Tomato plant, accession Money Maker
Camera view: horizontal (90 deg, fisheye); turntable rotation: 120 degrees
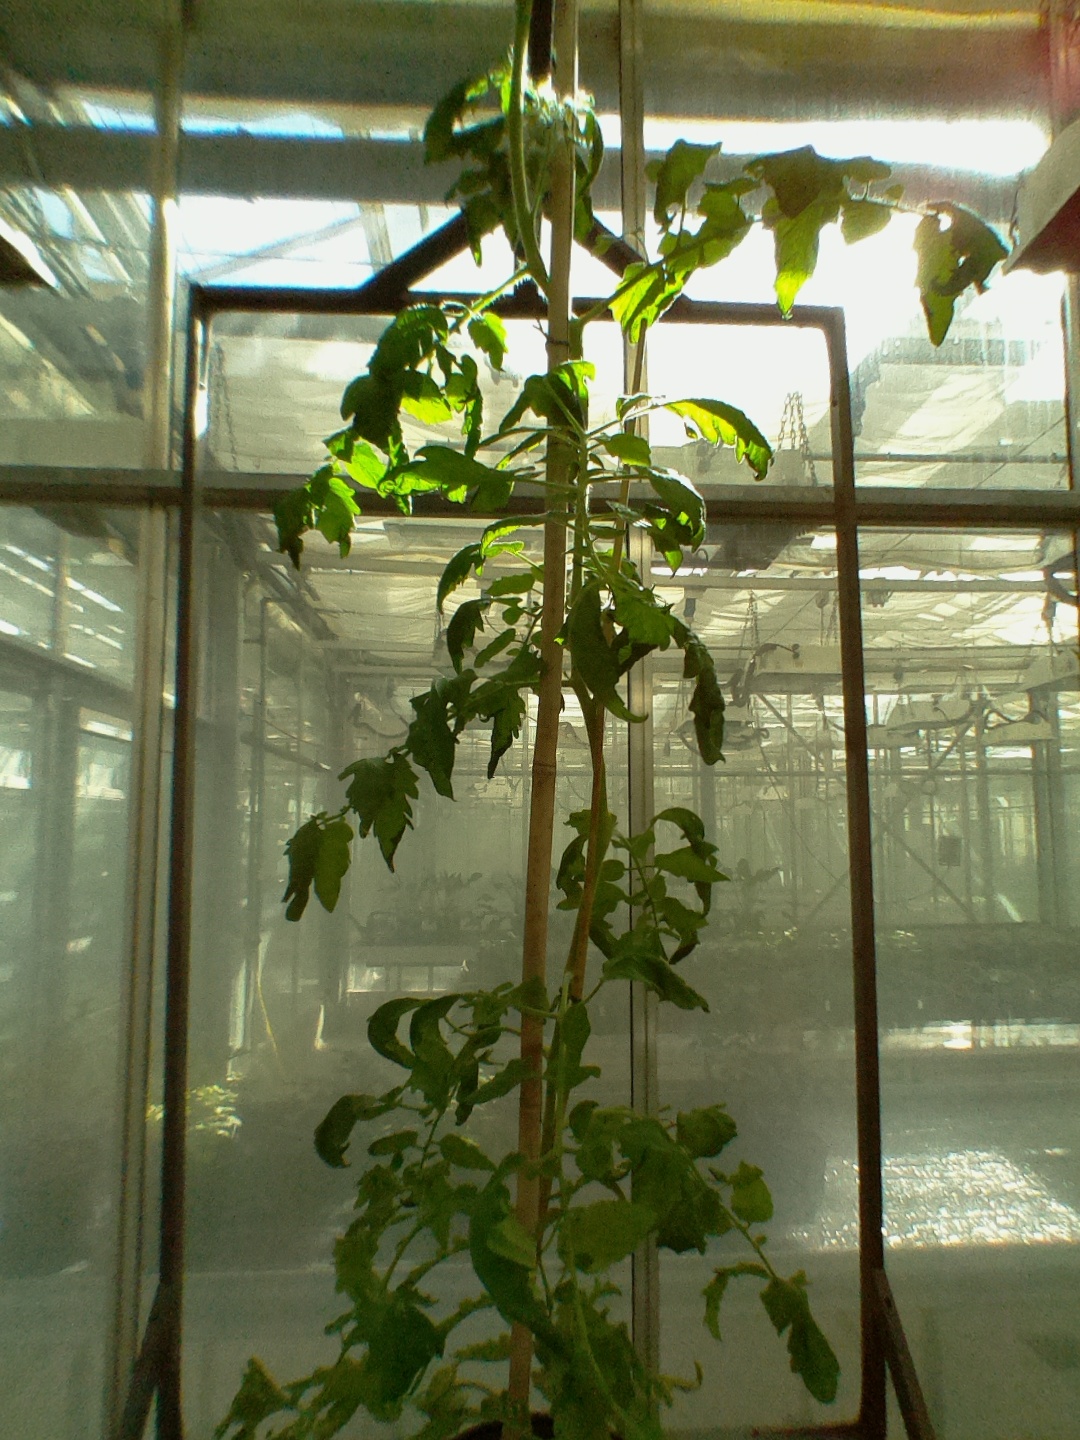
BBCH growth stage 70: Fruits at the main stem or branches visibles